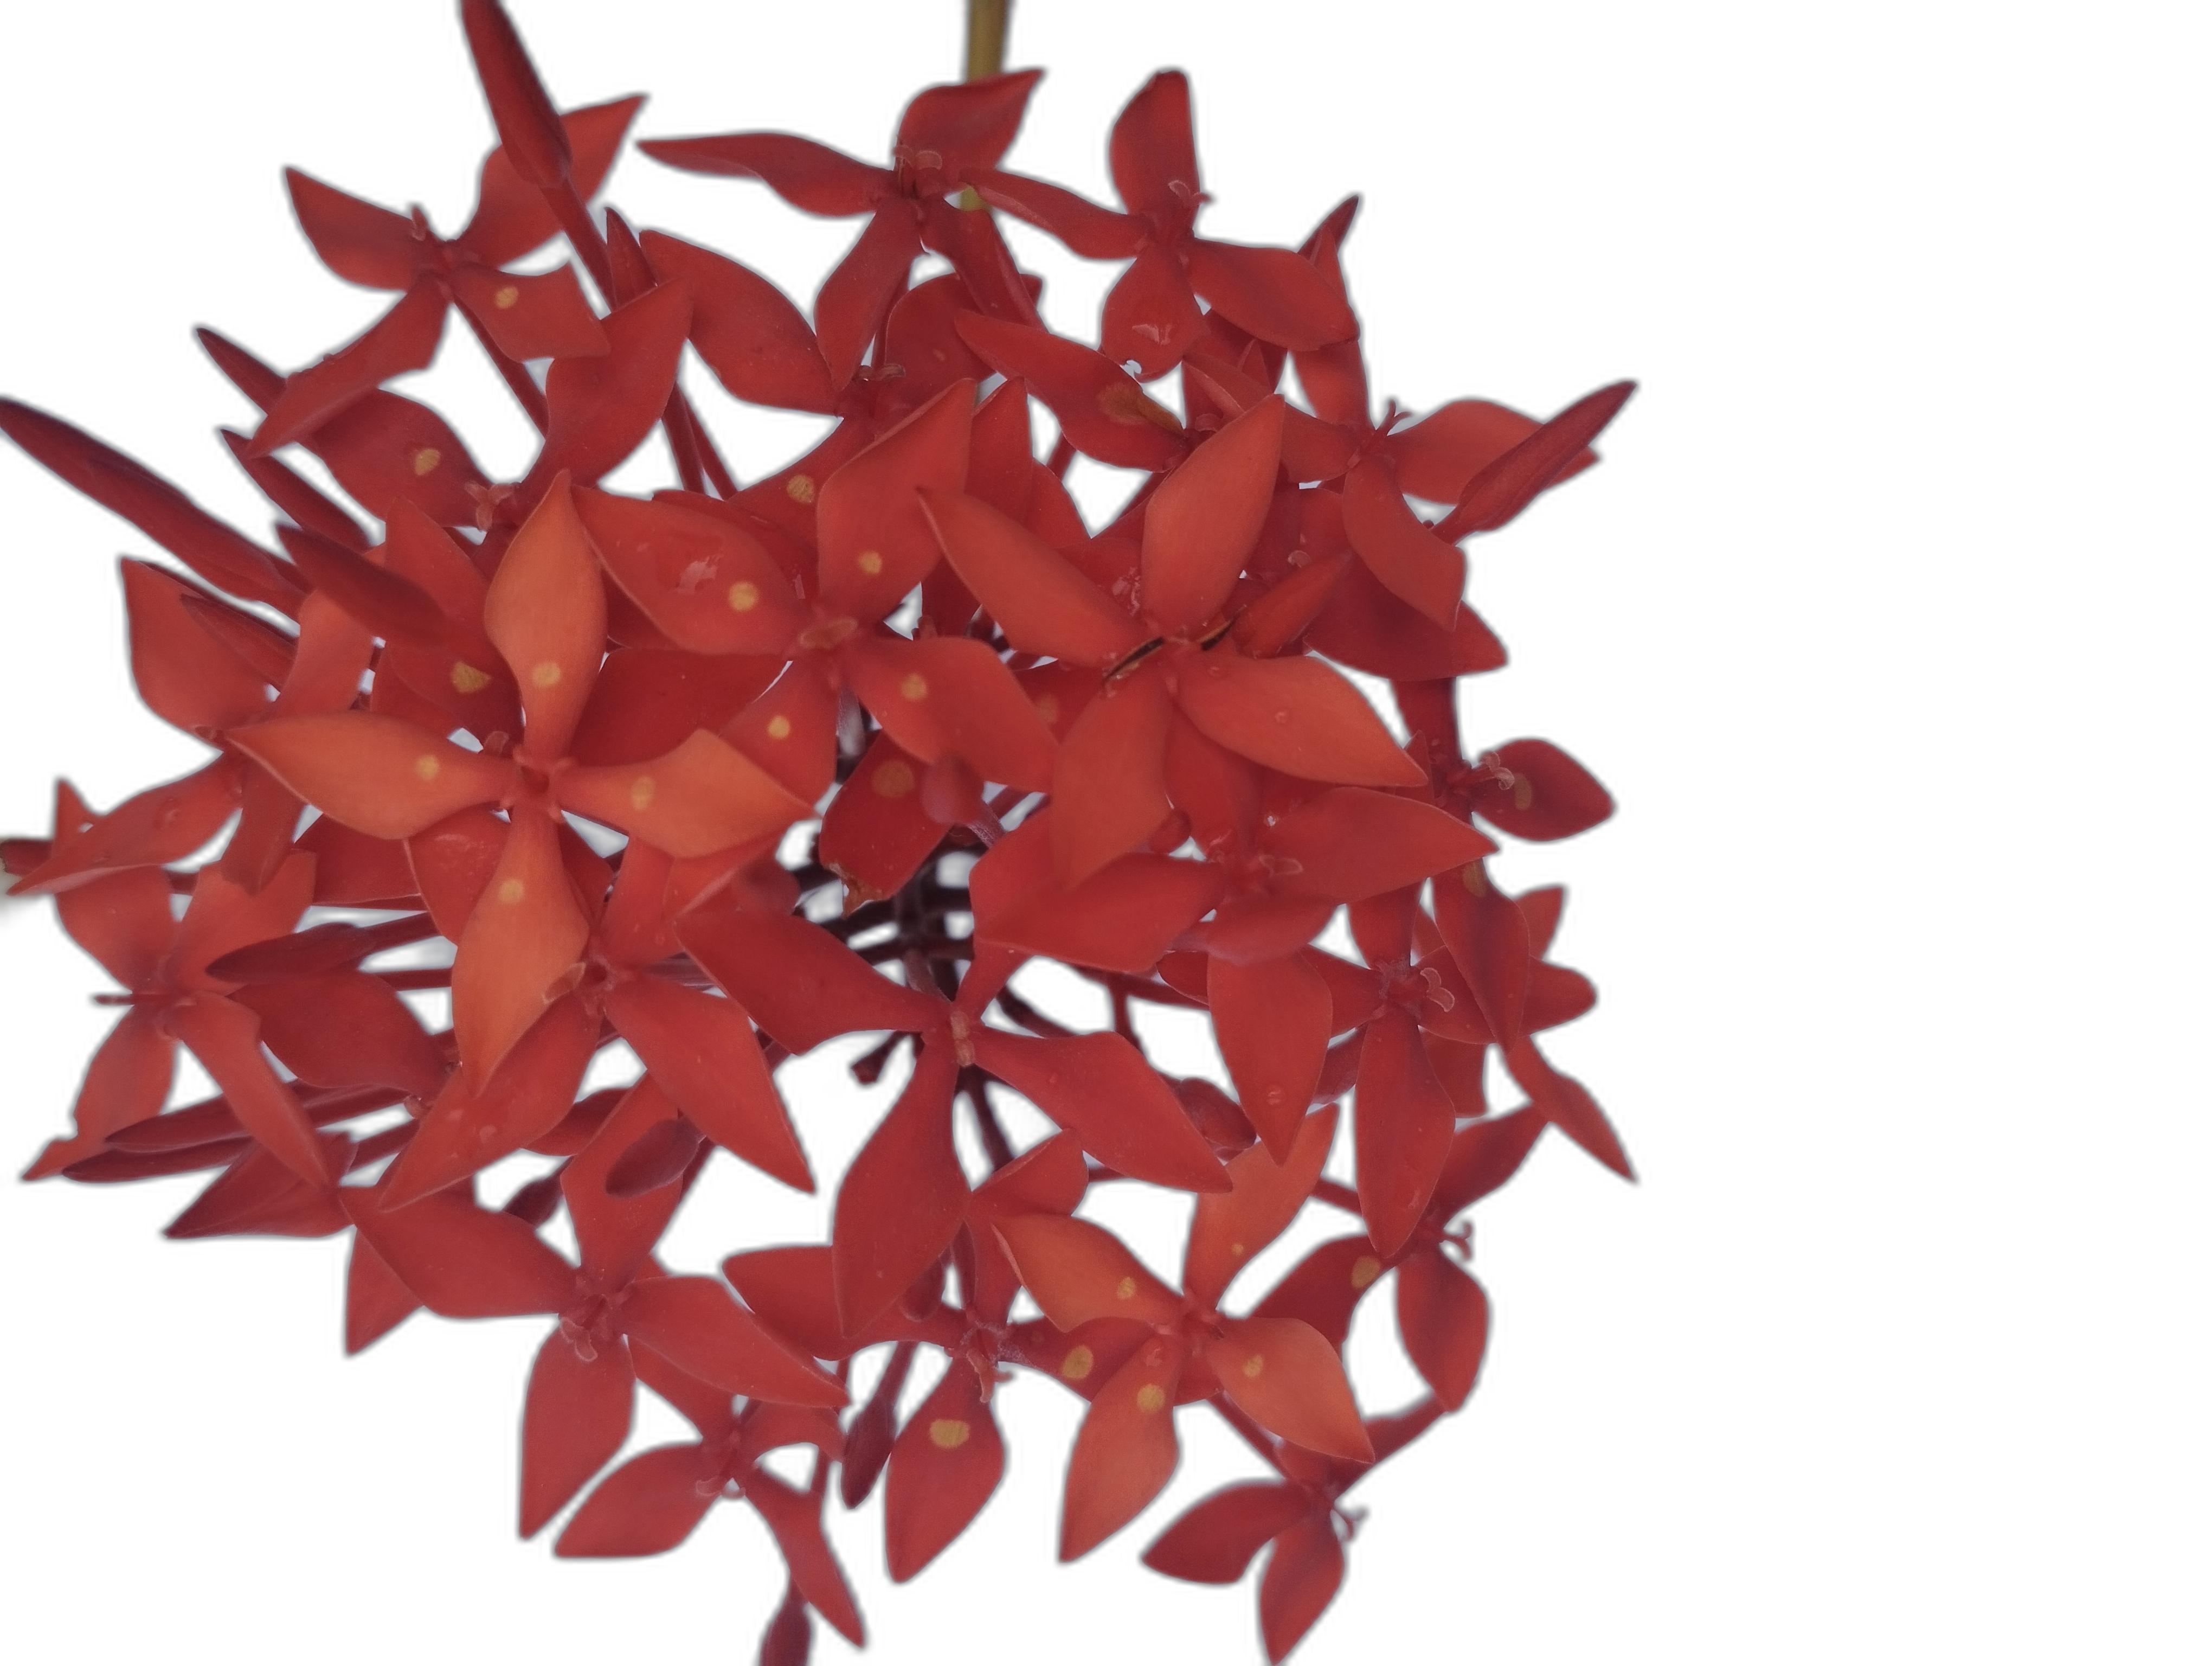
Label: Jungle geranium